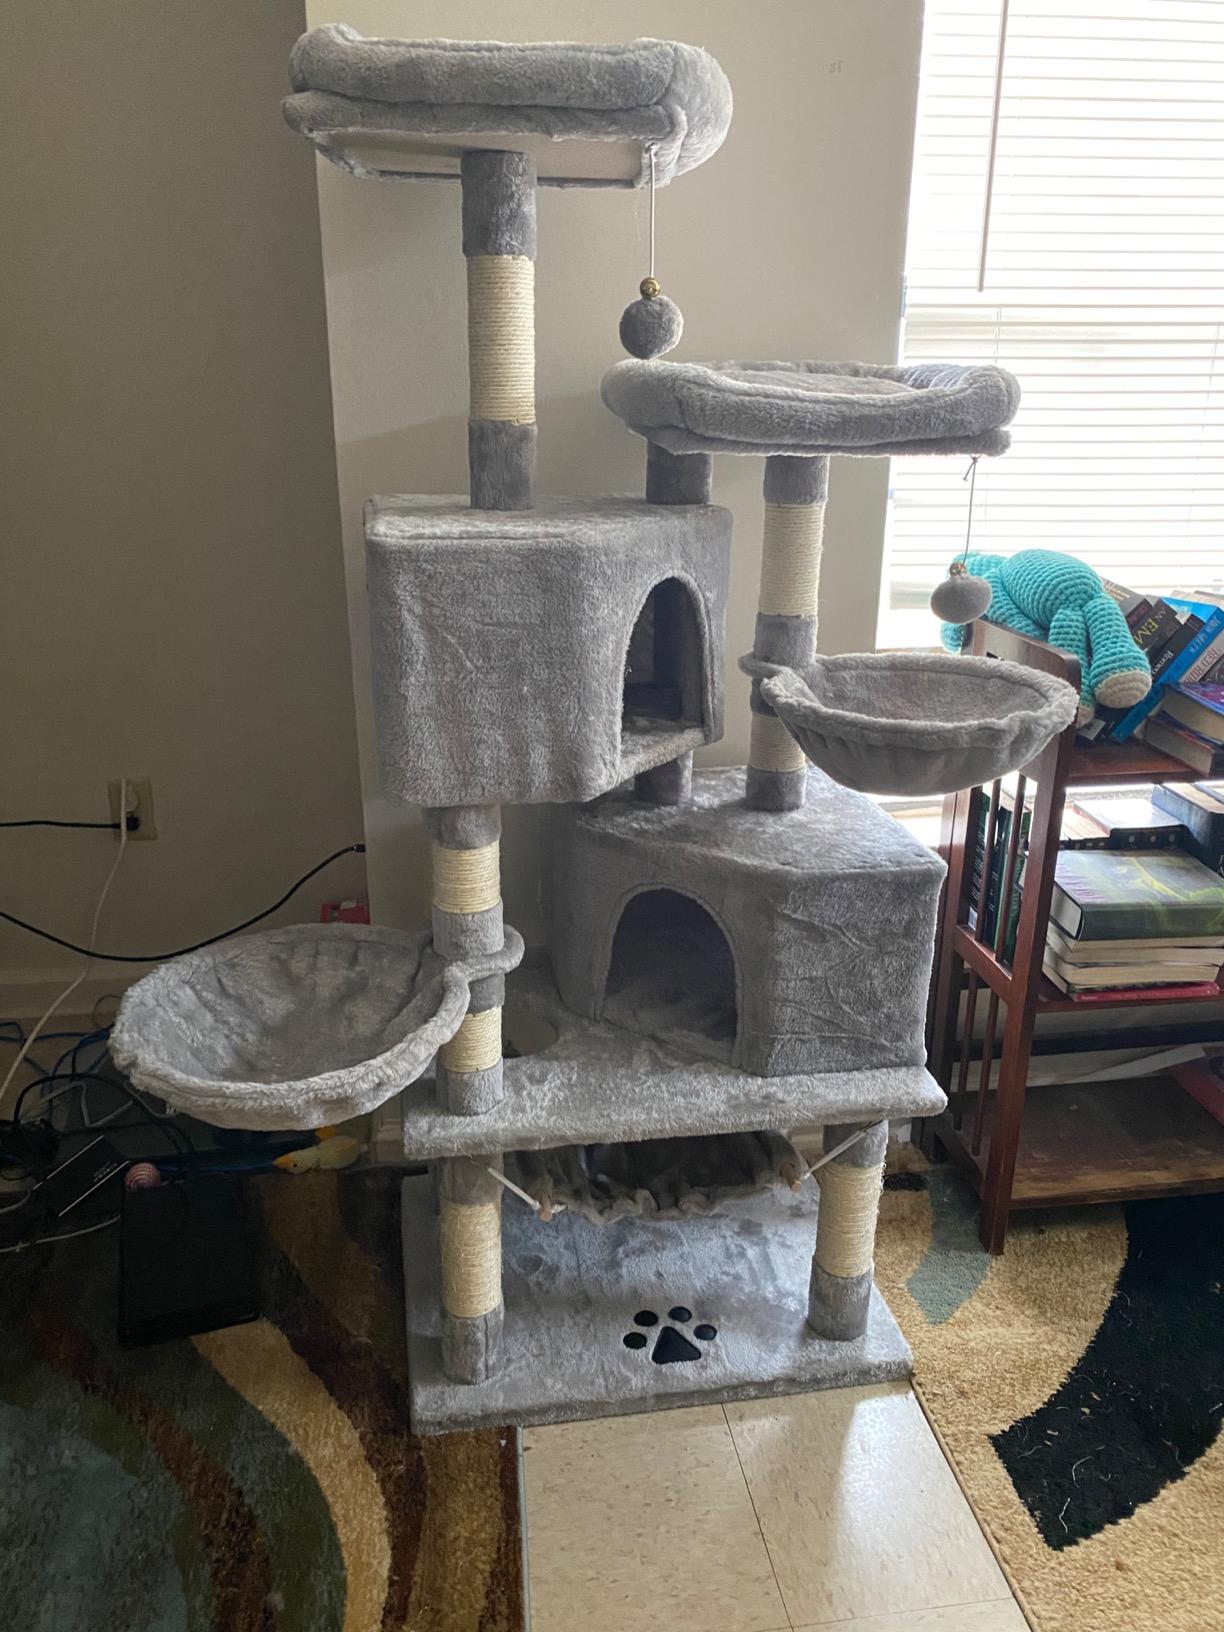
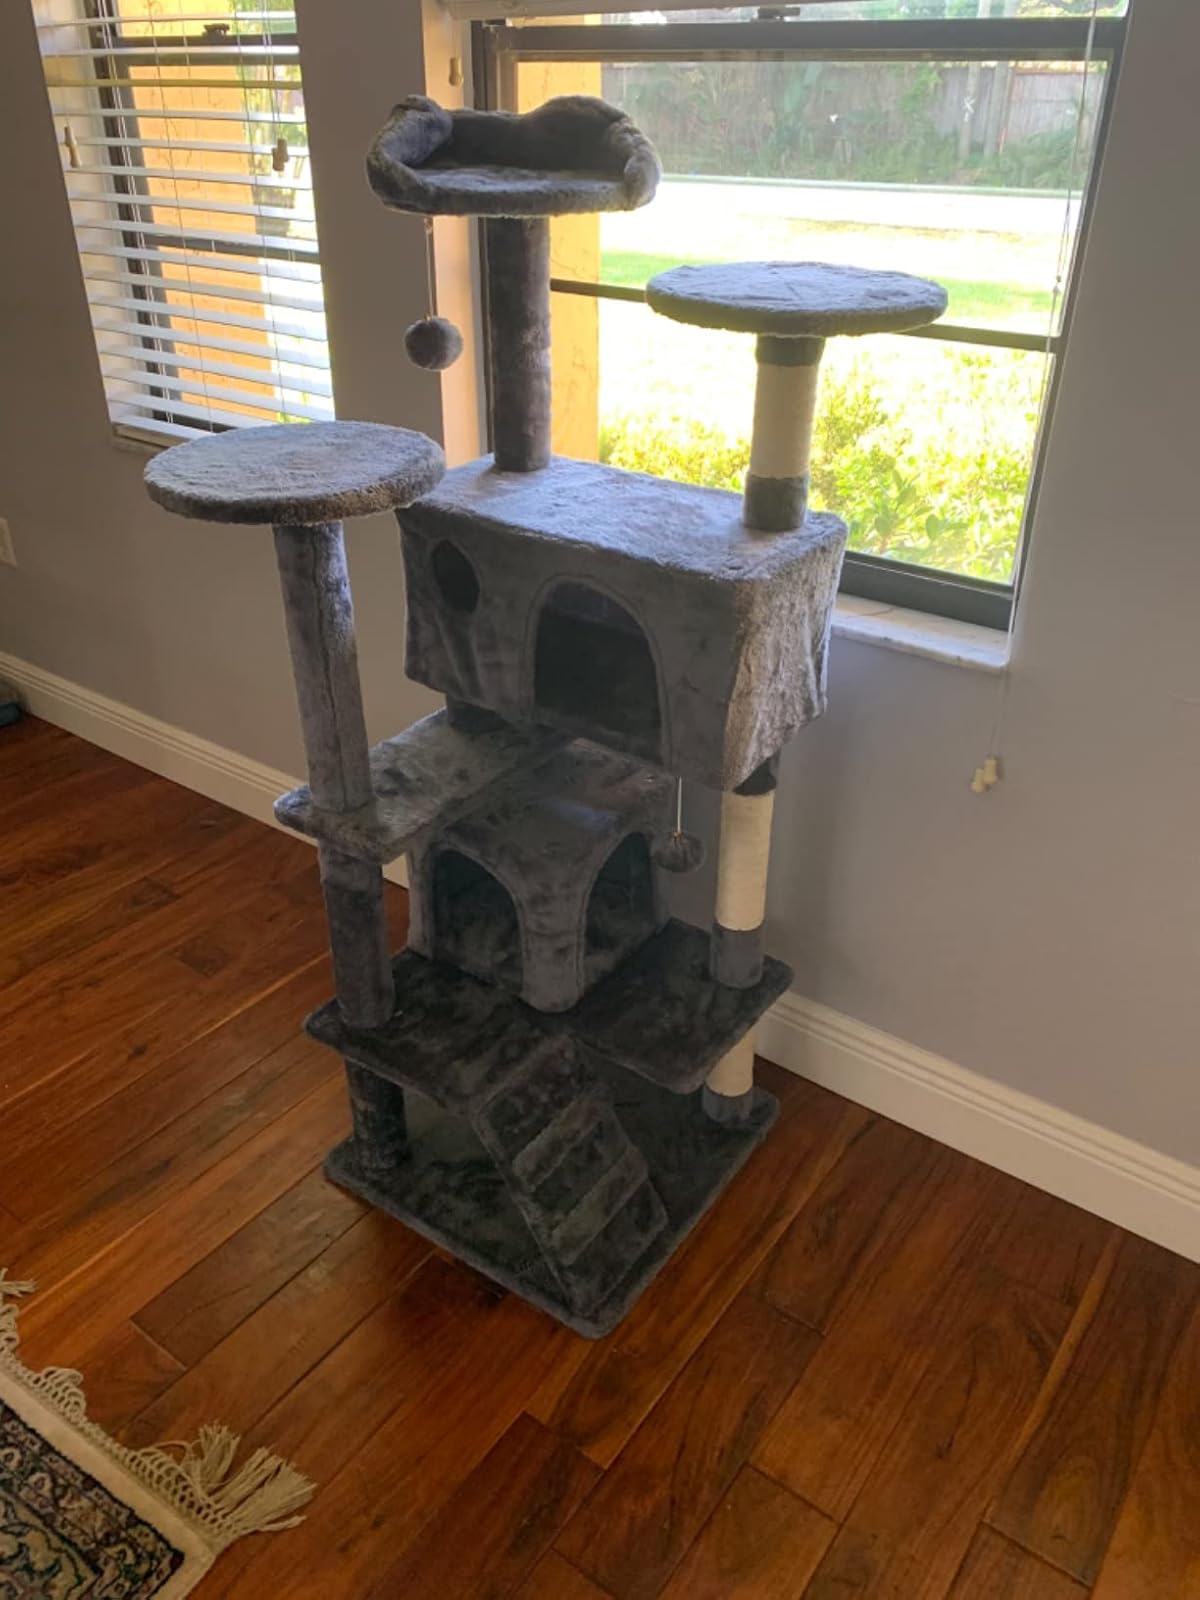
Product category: items_cat tree
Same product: no